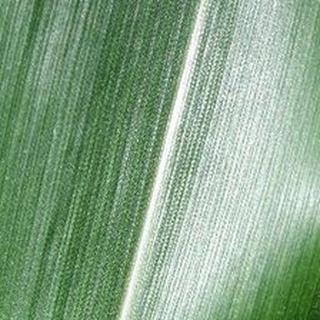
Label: healthy_corn